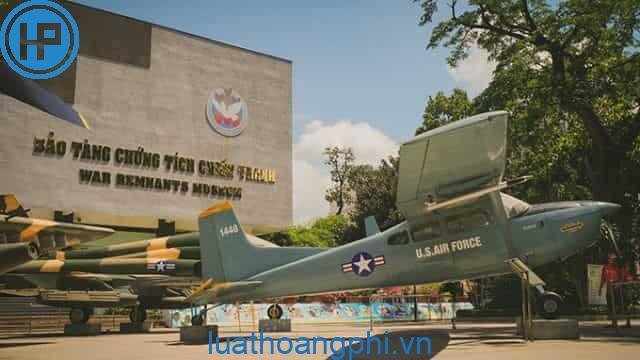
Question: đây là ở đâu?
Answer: bảo tàng chứng tích chiến tranh